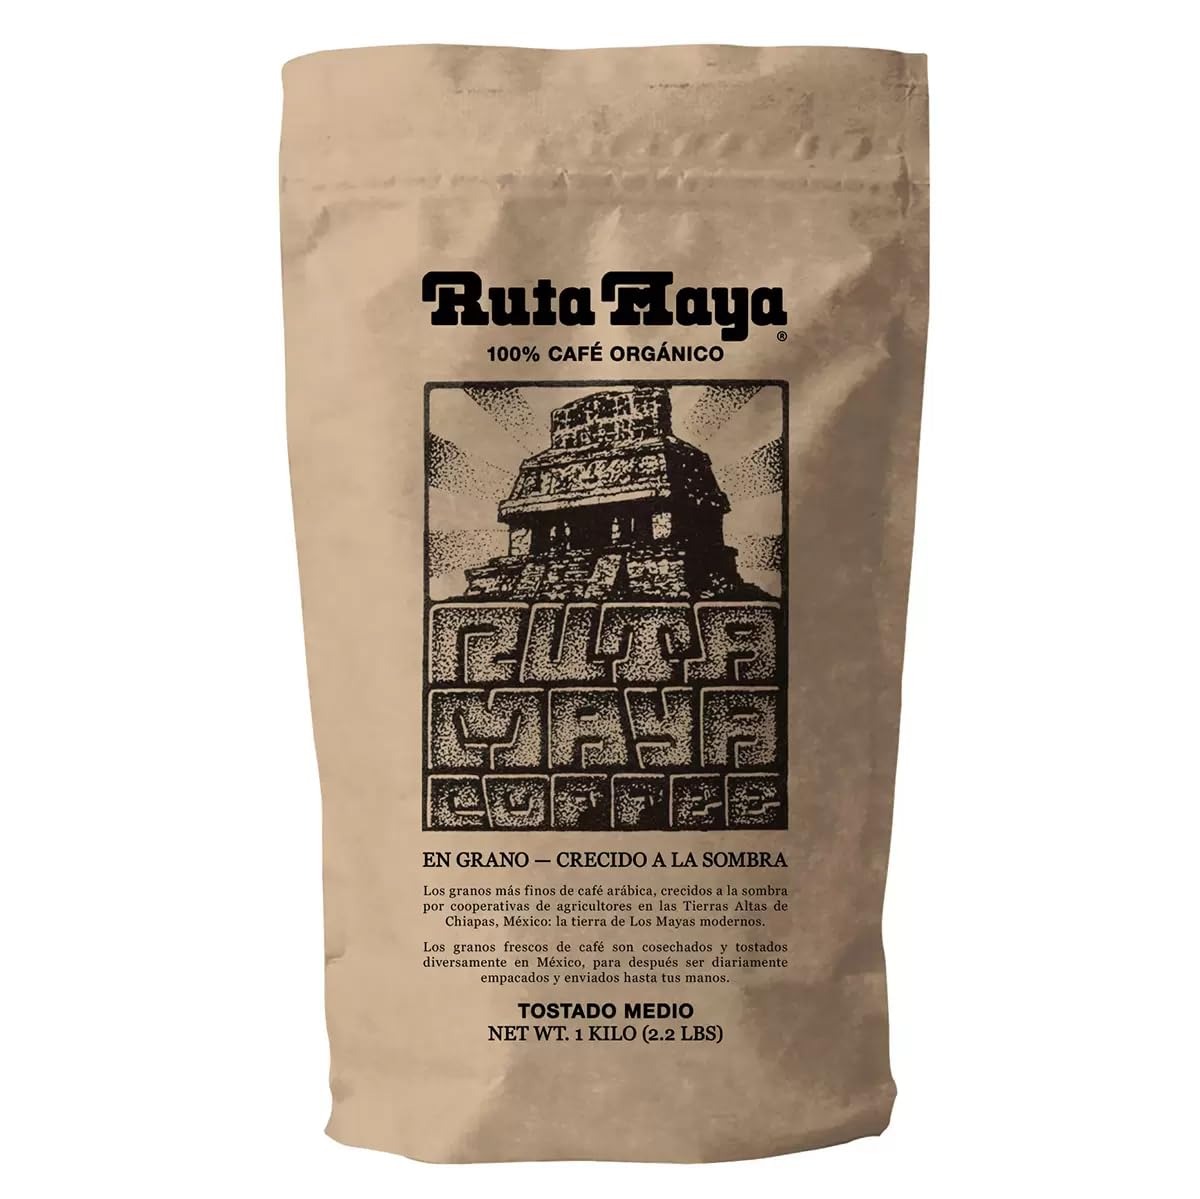
Item Name: Ruta Maya 100% Organic Shade Grown Whole Bean Coffee 5LBS, Medium Roast
Bullet Point 1: Arabica shade grown beans
Bullet Point 2: Medium roast coffee, whole bean
Bullet Point 3: Certified organic
Bullet Point 4: 1-5 pound bag
Bullet Point 5: Unit count type: Ounce
Product Description: Mellow yet full-bodied roast. Mild acidity with smooth flavor and a soft finish. Shade-grown 100% Arabica beans, certified USDA organic by the Texas Department of Agriculture. Cultivated by a cooperative of Maya Indian farmers in the Highlands of Chiapas, Mexico.
Value: 80.0
Unit: Ounce

Price: 69.99